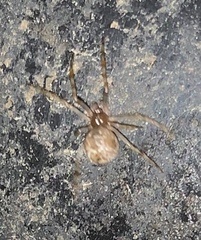
Species: Parasteatoda_tepidariorum